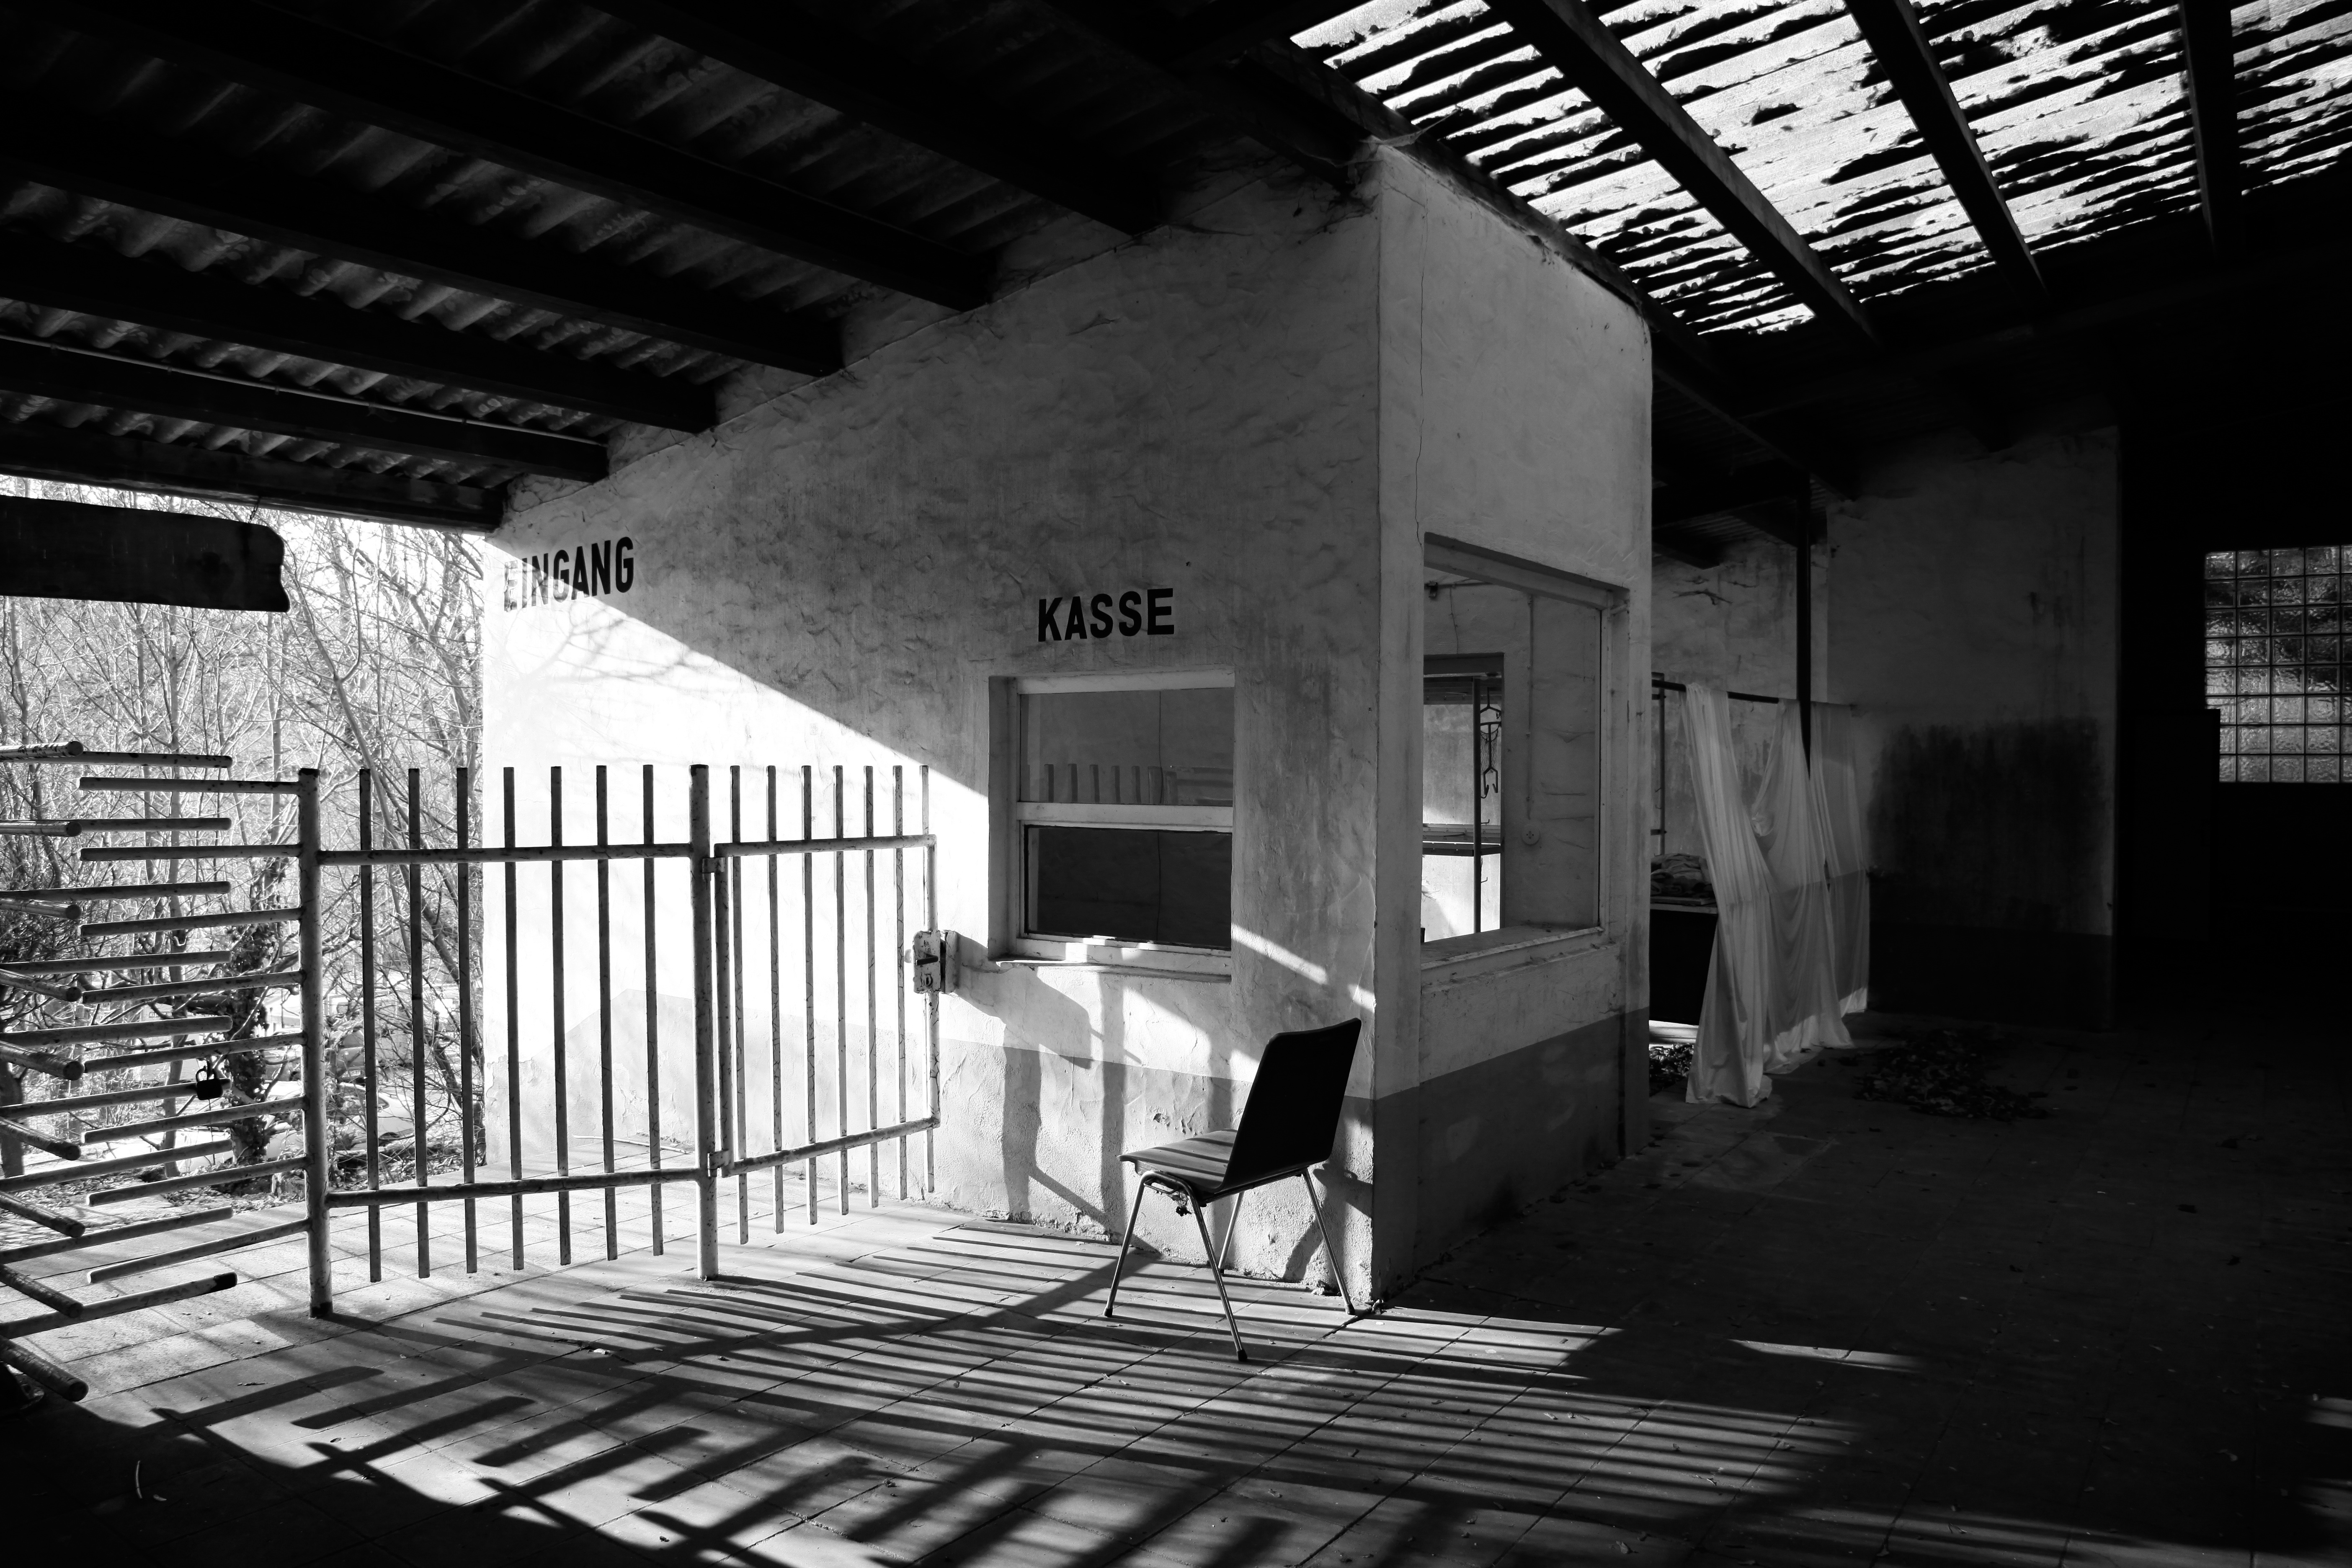
black and white, architecture, white, photography, house, old, dark, pool, swim, swimming pool, darkness, black, monochrome, old building, interior design, design, photograph, snapshot, series, image, shape, input, leave, outdoor pool, urban area, monochrome photography, film noir